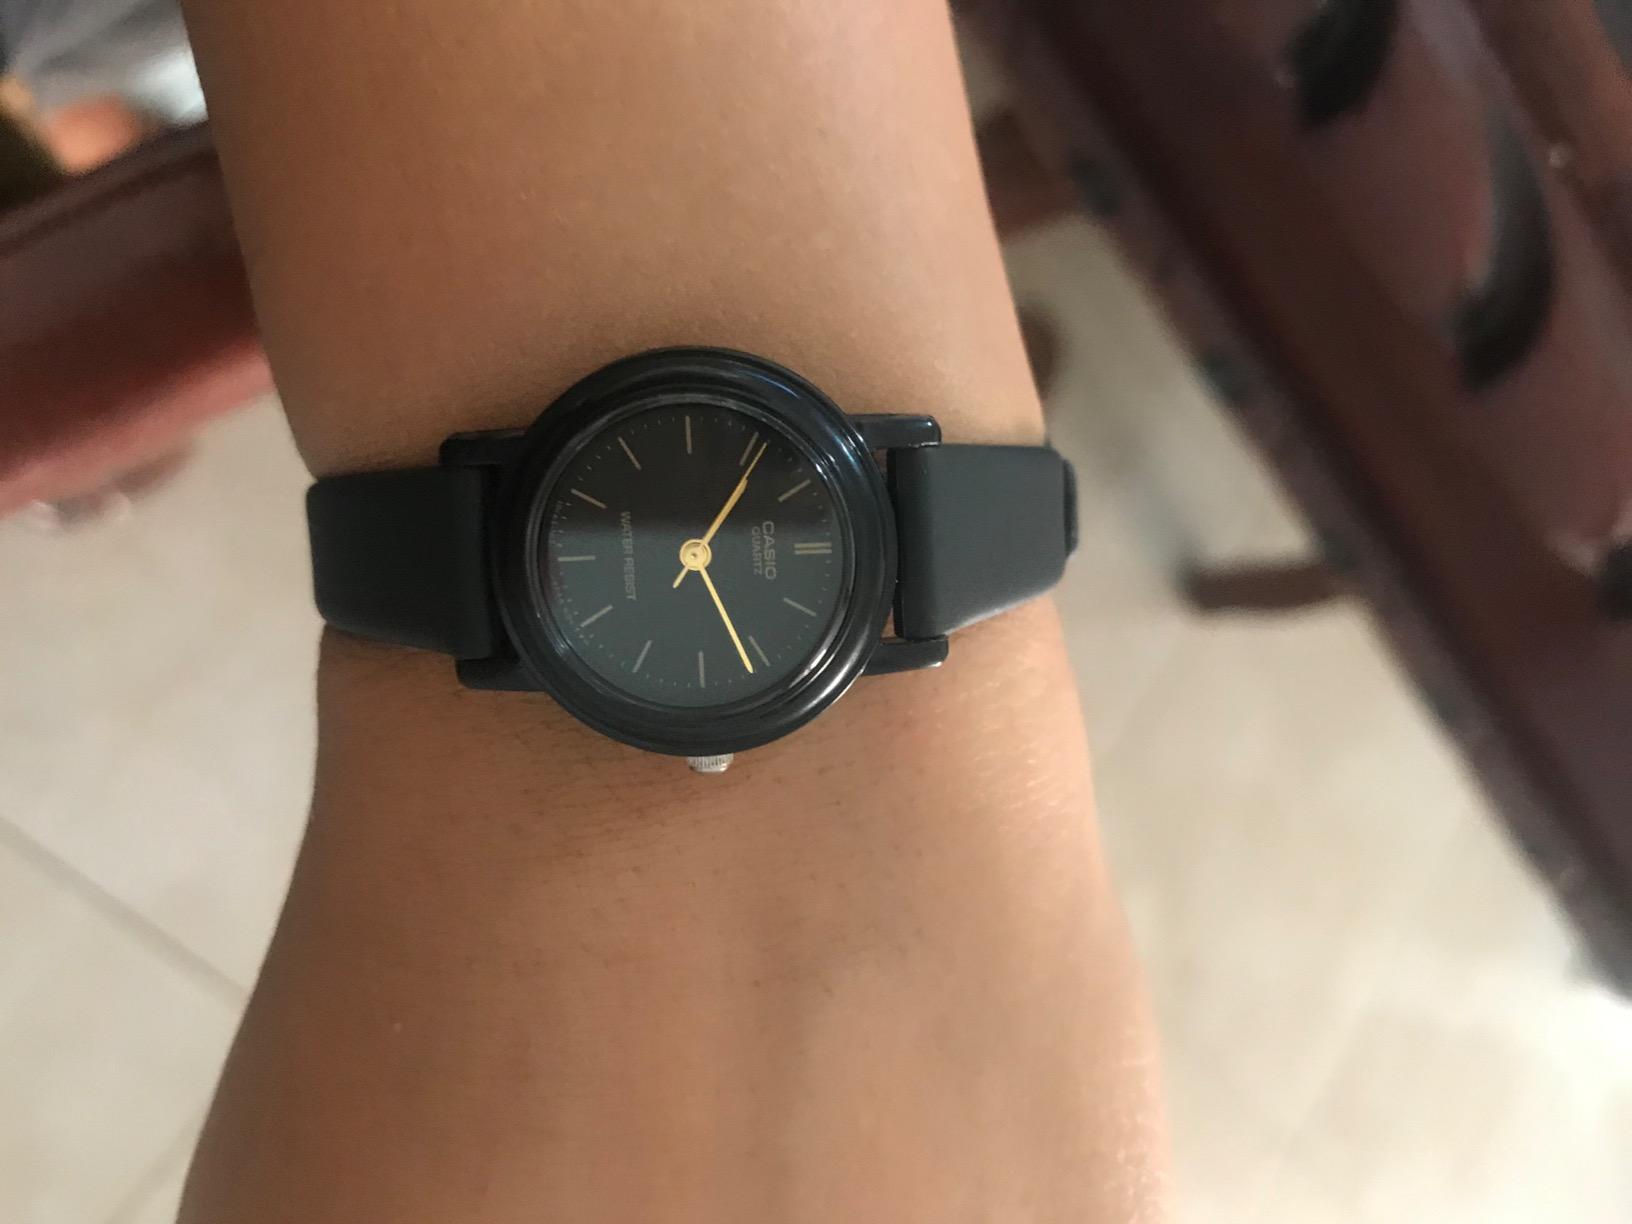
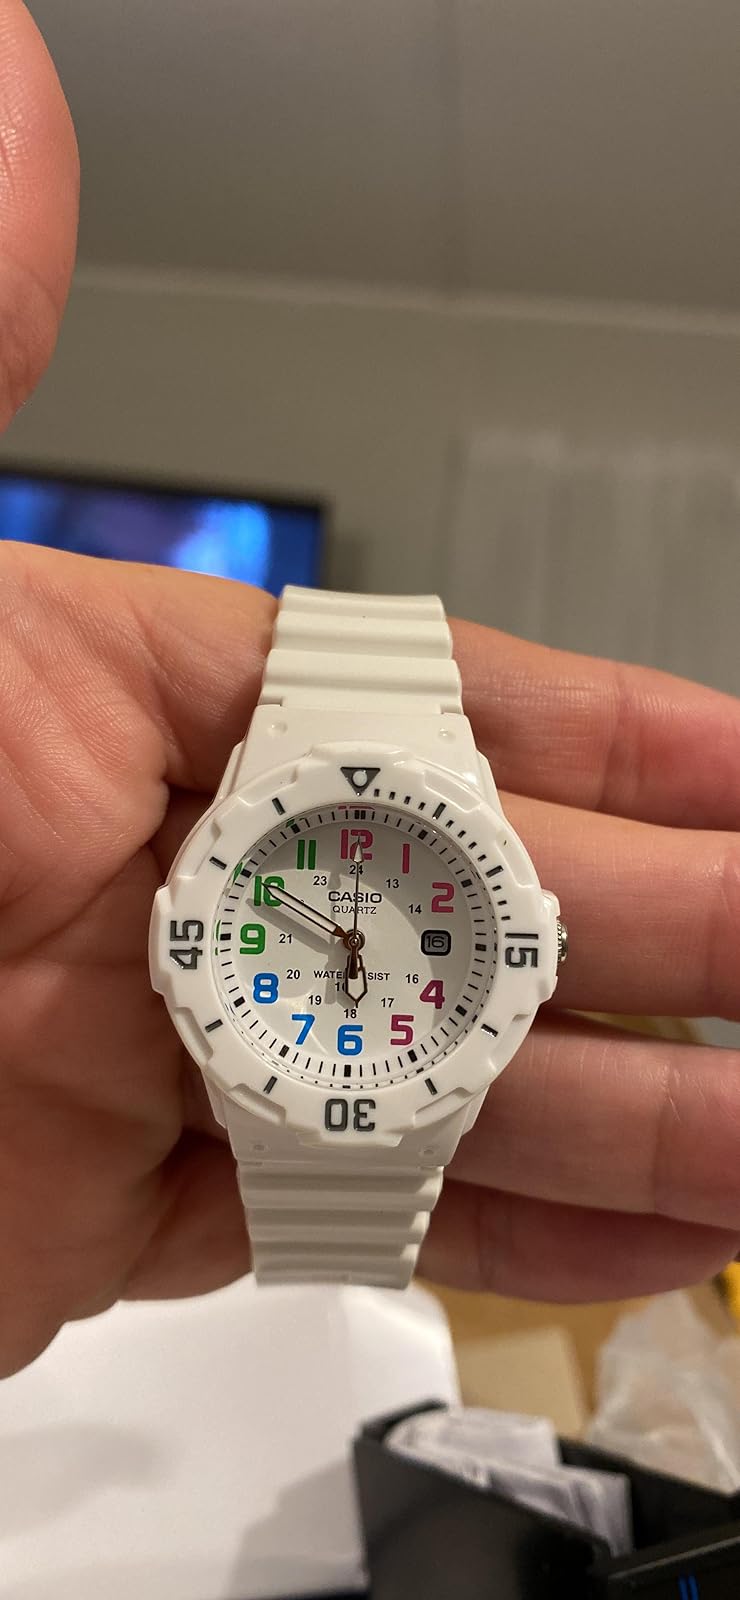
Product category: accessories_watch
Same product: no